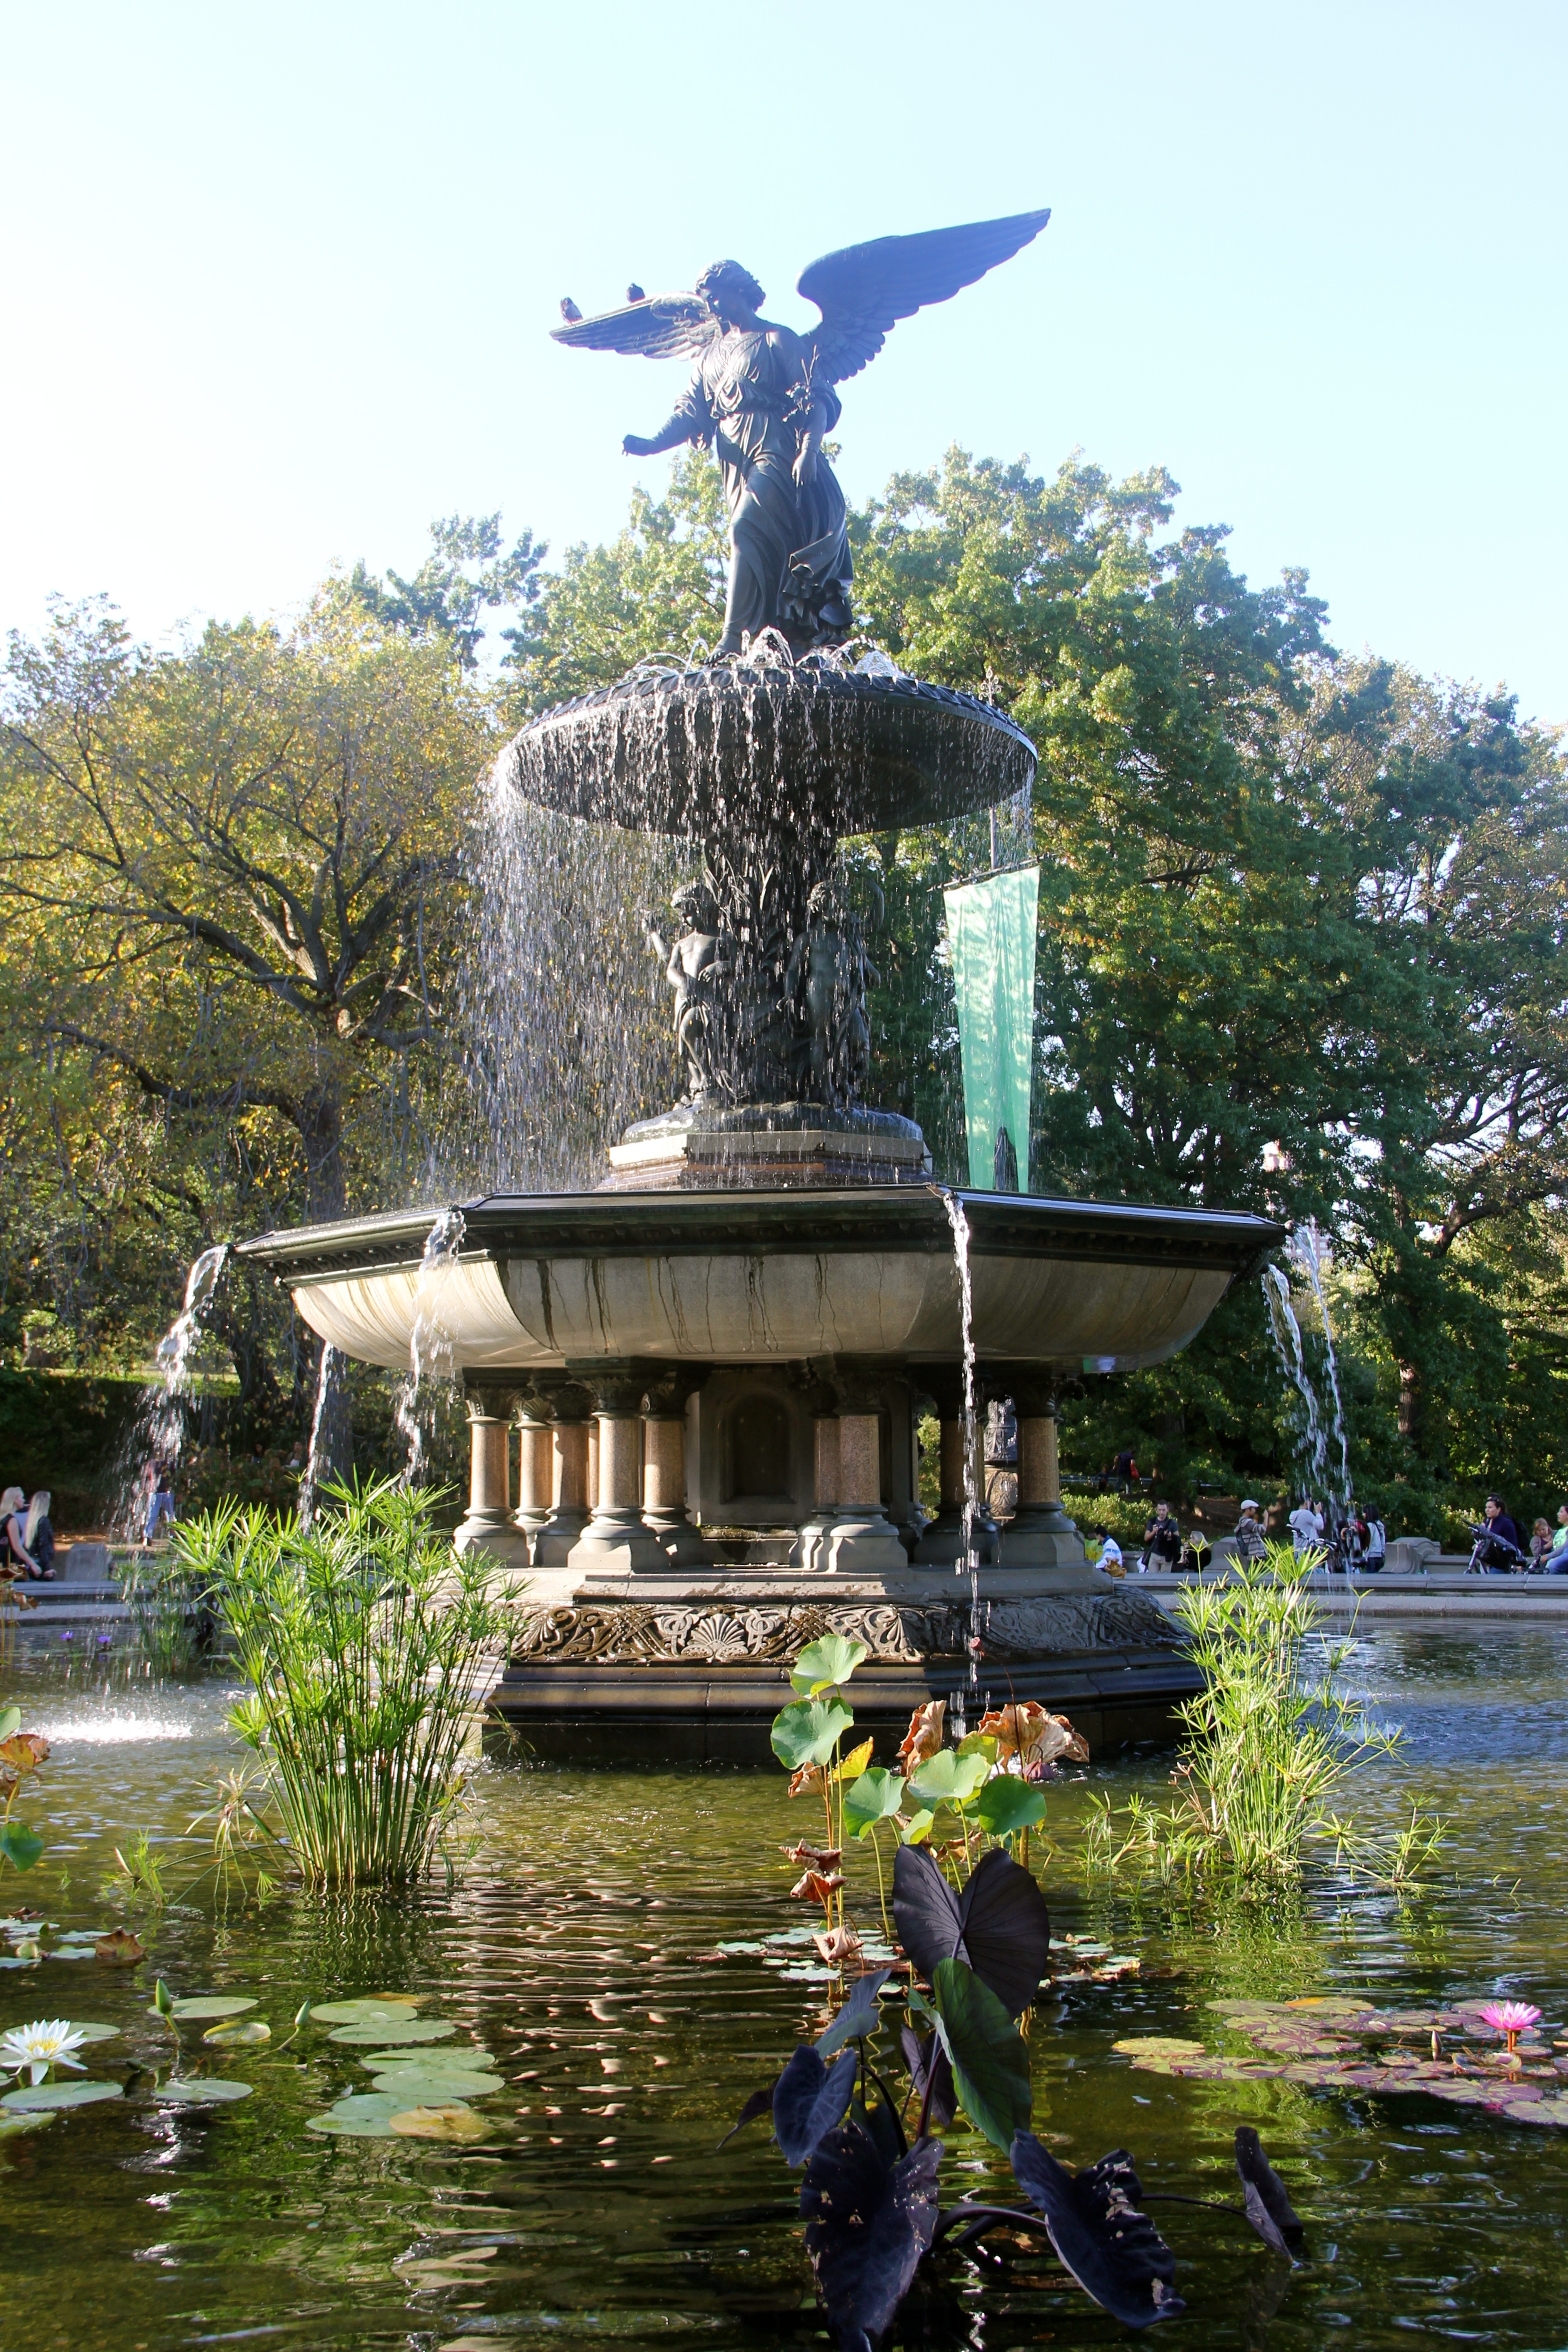
water, nature, flower, urban, manhattan, monument, statue, nyc, park, garden, central park, fountain, water feature